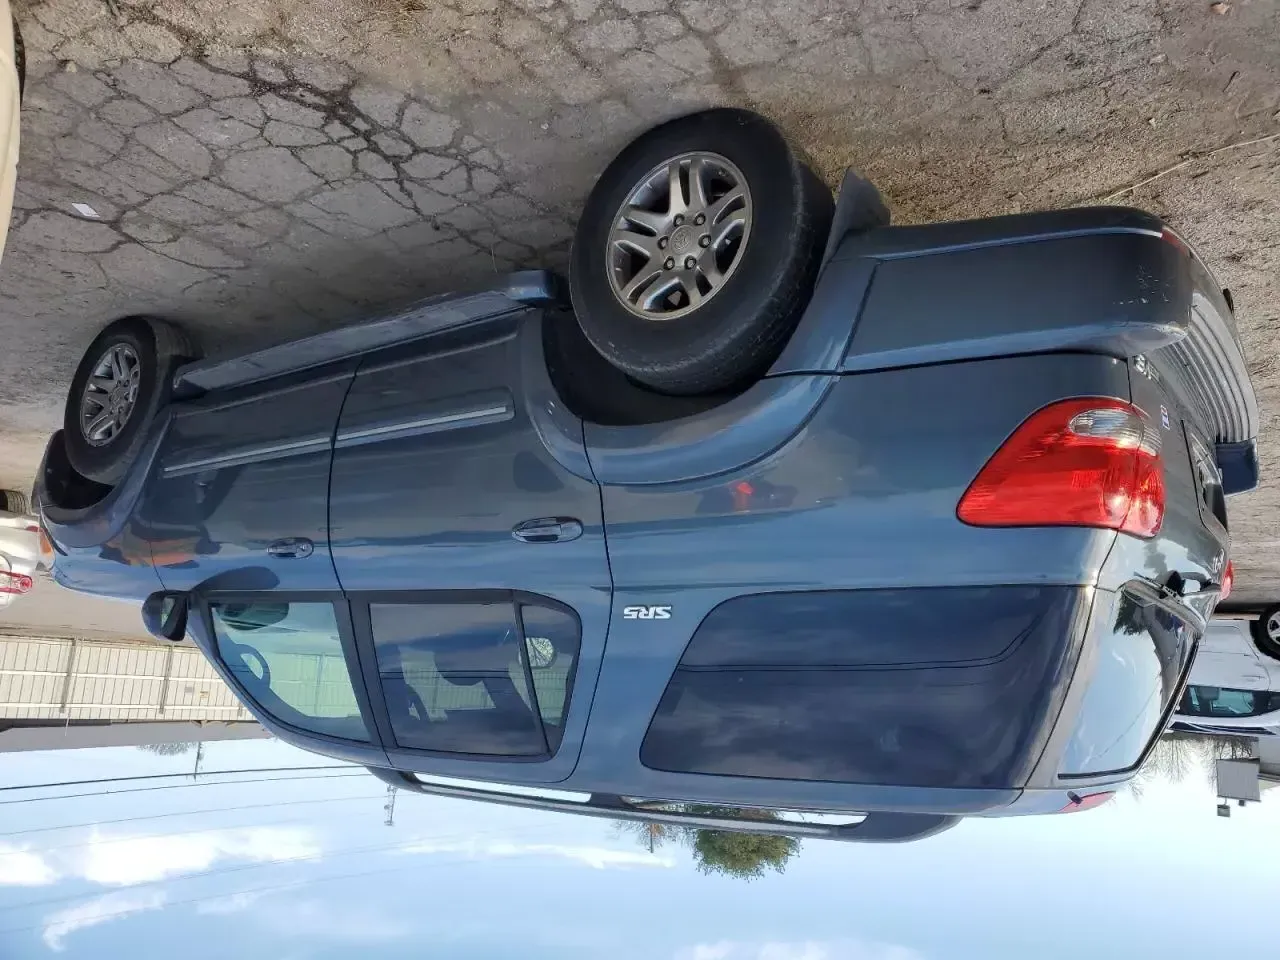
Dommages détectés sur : pare-choc arrière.
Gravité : mineur